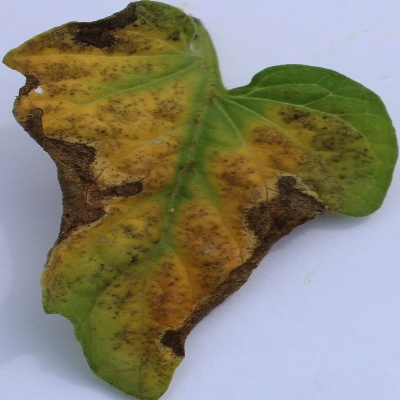
Crop: Tomato
Condition: leaf blight